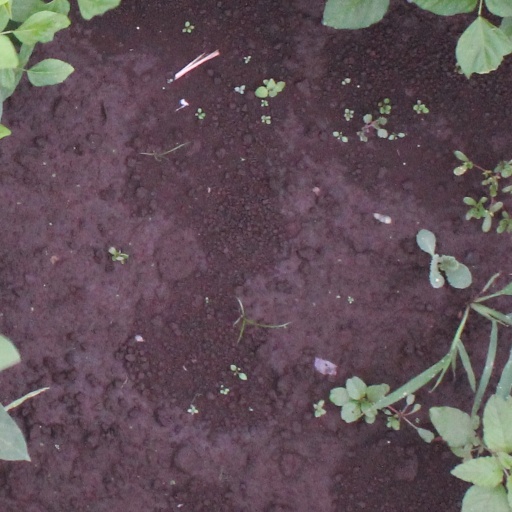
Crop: soybean